Kounterfeit

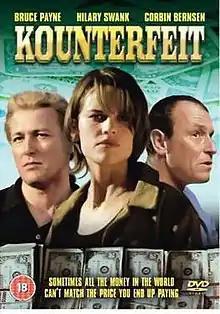

Kounterfeit is a 1996 American direct-to-video crime/thriller film starring Bruce Payne and Hilary Swank. "Kounterfeit" was directed by John Mallory Asher and written by David Chase, Katherine Fugate and Jay Irwin.